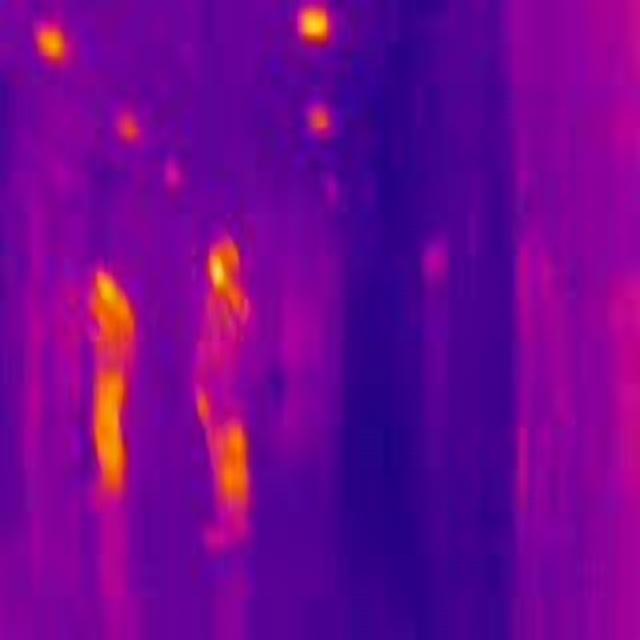
Detected objects:
label: person
label: person